Colonel (United States)

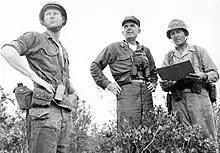
A U.S. Marine colonel (center) during the Vietnam War.

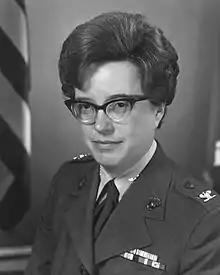
Colonel Jeanette Sustad as Director of Women Marines.

World War I and World War II saw the largest numbers of colonels ever appointed in the U.S. military. This was mostly due to the temporary ranks of the National Army and the Army of the United States, where those who would normally hold the rank of Captain in the peacetime Regular Army were thrust into the rank of colonel during these two wars.